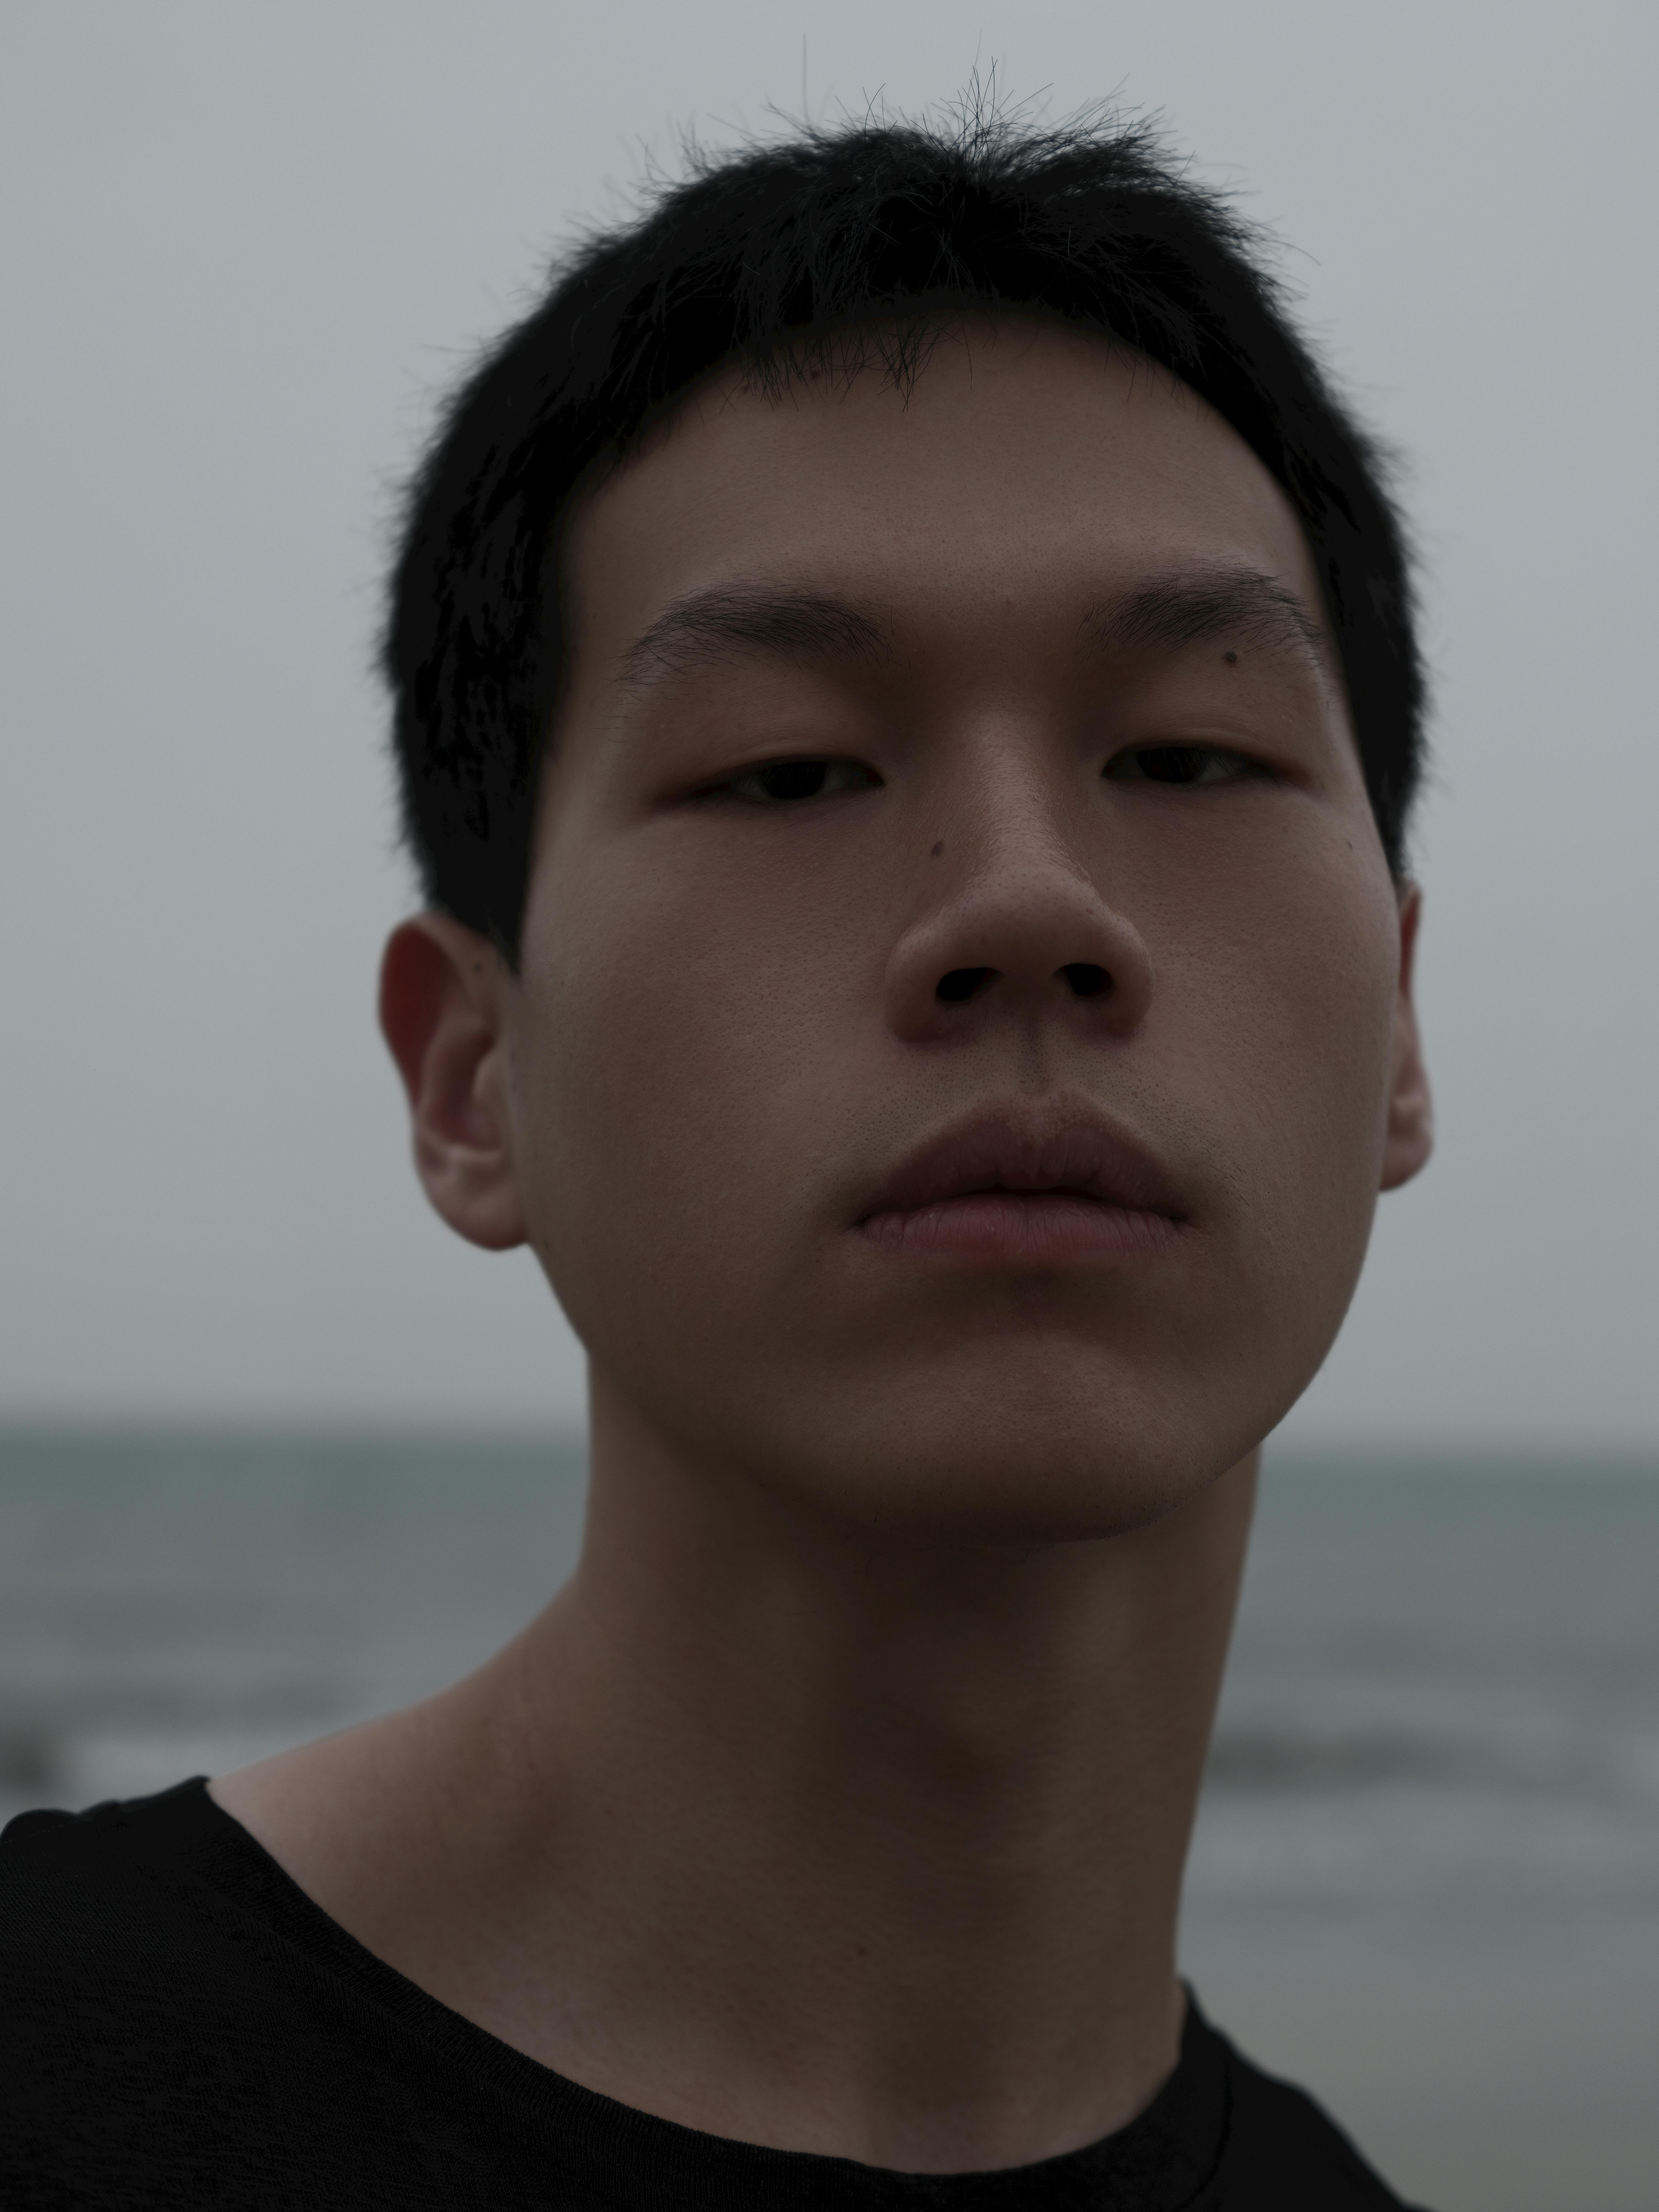
Gender: men